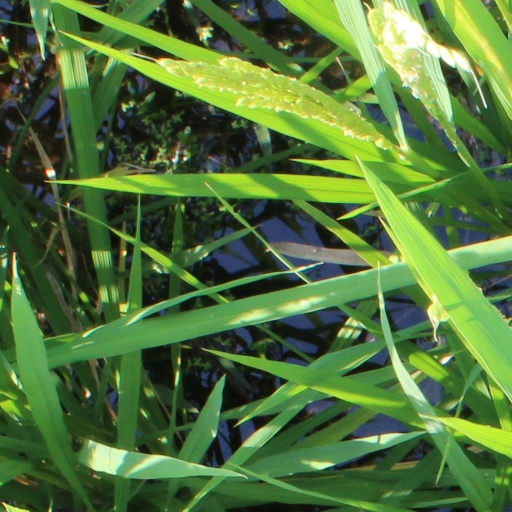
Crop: rice